Sinocephale

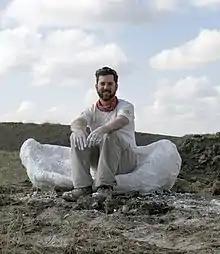
Canadian paleontologist David Evans, lead author of the study that restudied and named "Sinocephale"

Further research became possible with the recognition of two plaster casts of the holotype. One is located at the American Museum of Natural History under the specimen number AMNH 2073, and the other at the Museum of Evolution of Uppsala University under the specimen number PMU 23186, with the former having a tag indicating its origination in Uppsala. These are thought to have been made by Eric Ingemar Ståhl during the original period of study, before the return of the original specimen to China. These were used as plastotypes for the species, meaning they function as stand-ins for the holotype (which was never given a specimen number) due to it being lost; the holotype remains the name-bearing specimen and is not considered replaced. In light of this discovery palaeontologist David Evans and colleagues redescribed the species; they noted that, based on how the specimen had been discussed in the literature, they were potentially the first people since Bohlin to study the anatomy firsthand instead of merely basing opinions off of the 1953 paper. They aimed to provide a more in-depth description than the 1953 study, investigating the ornamentation and age of the animal and evaluating its phylogenetic place in the Pachycephalosauridae in light of the decades of discoveries since its naming. Finding the specimen to be a diagnostic, distinct species within the family, they gave it a new genus name, "Sinocephale". The prefix refers to China, where the specimen was found, and the suffix -cephale means "head" and is a common suffix for pachycephalosaur names.